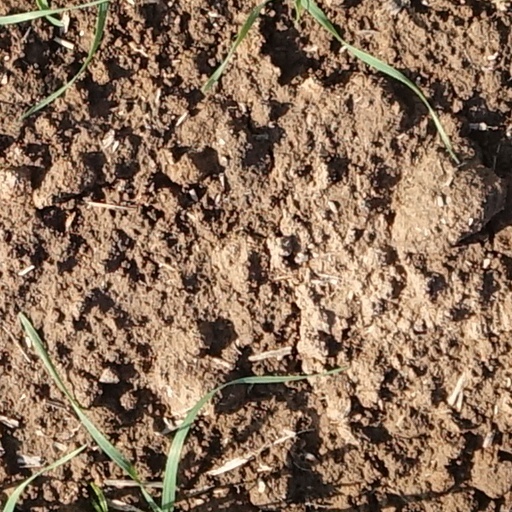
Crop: wheat